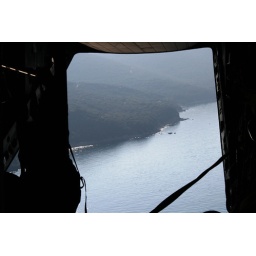
A shot taken from the open door of a C-27J flying low level over the Tuscany. Pisa, 13/10/2007